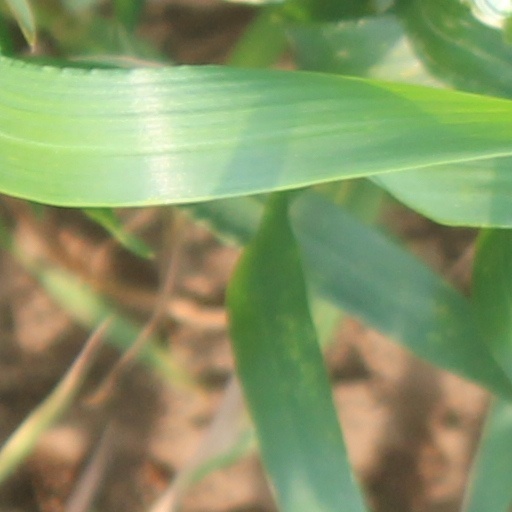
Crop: wheat